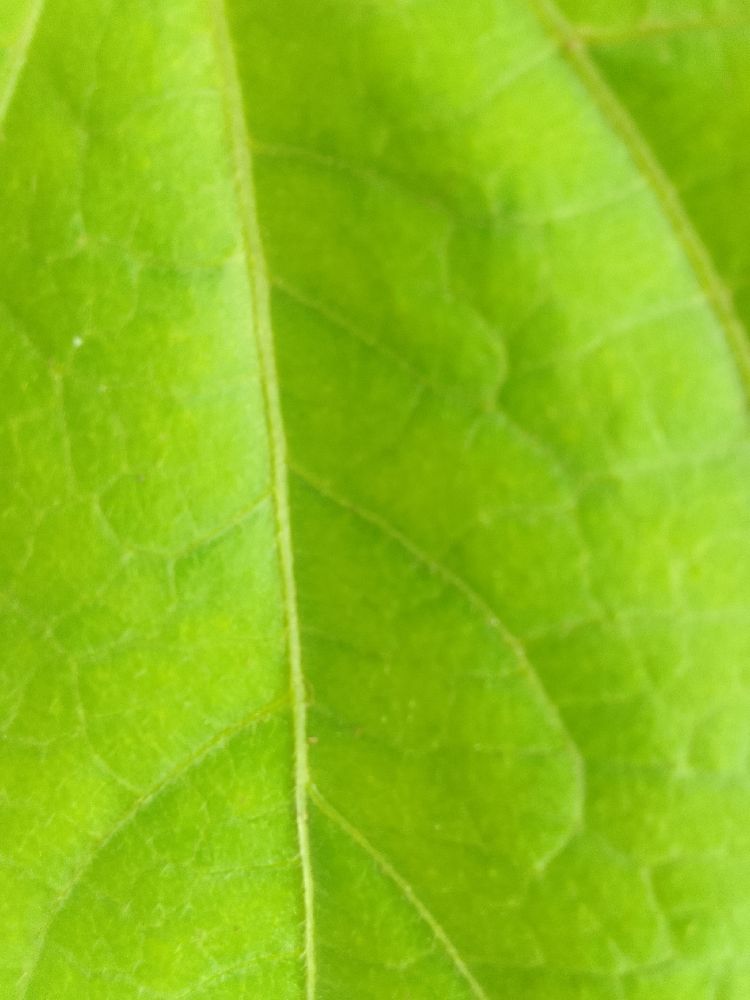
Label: healthy